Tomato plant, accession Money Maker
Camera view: tilt-top (135 deg); turntable rotation: 240 degrees
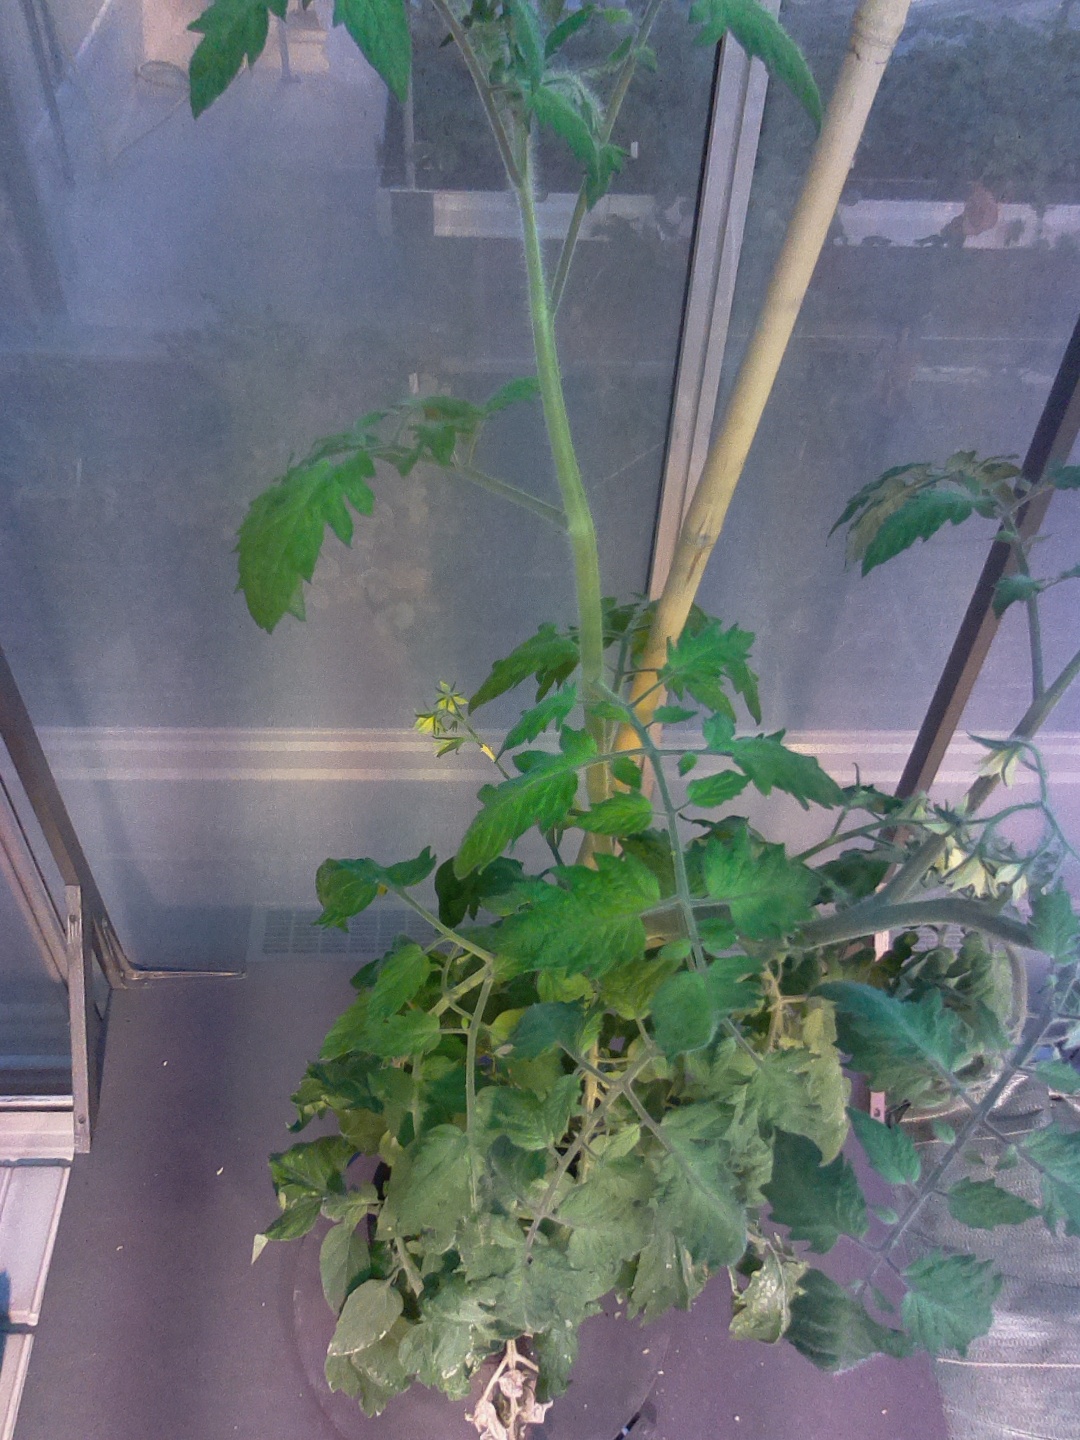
BBCH growth stage 70: Fruits at the main stem or branches visibles